Near-Earth object

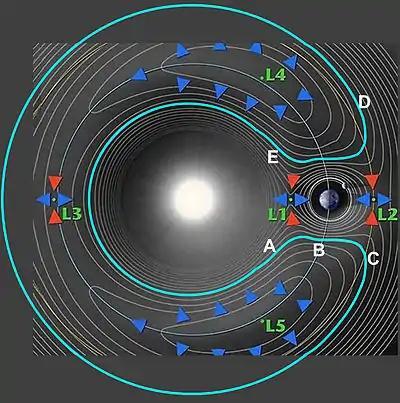
The five Lagrangian points relative to the Sun and Earth and possible orbits along gravitational contours

These are asteroids in a near-Earth orbit without the tail or coma of a comet. , 37,255 near-Earth asteroids (NEAs) are known, 2,465 of which are both sufficiently large and may come sufficiently close to Earth to be classified as potentially hazardous.